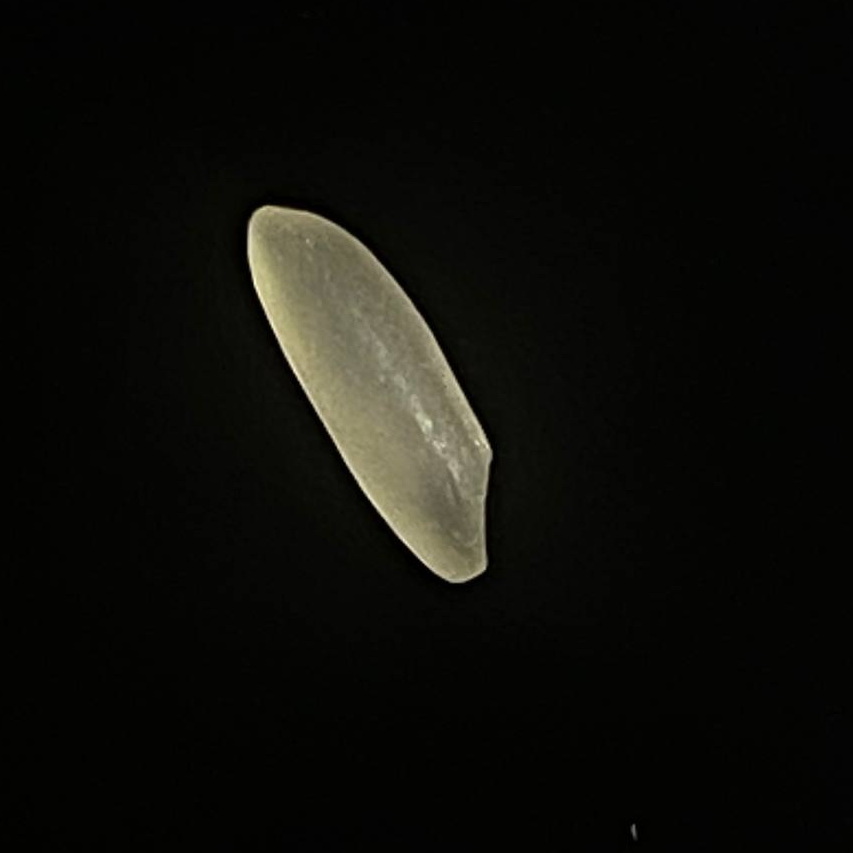
Rice variety: Najirshail